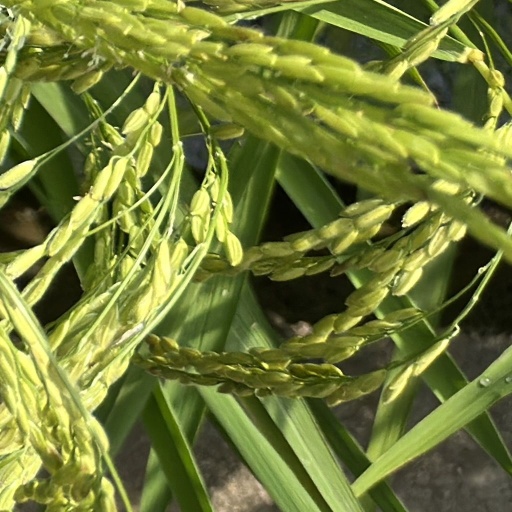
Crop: rice